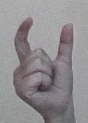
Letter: nun